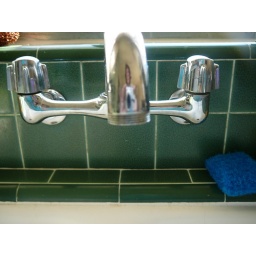
Day 76: Reflections in kitchen faucet